Elvira Manuel

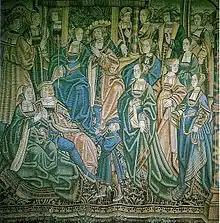
Arthur Prince of Wales & Catherine of Aragon surrounded by her ladies, Elvira among them.

Two years before the death of Queen Isabella in 1504, Catherine's husband, Arthur, Prince of Wales, died. Catherine was then betrothed to the future Henry VIII.